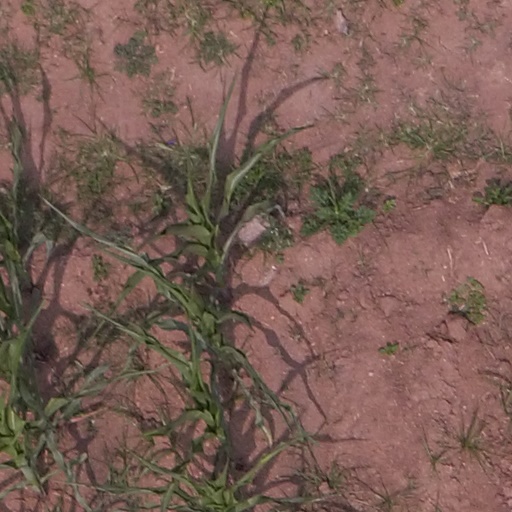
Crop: maize; corn